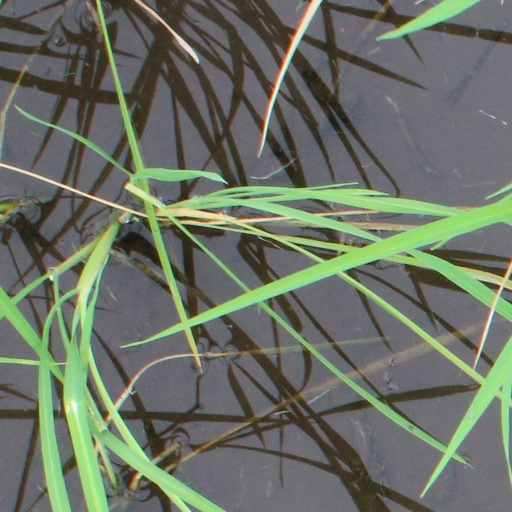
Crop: rice